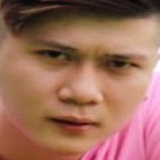
ca sĩ Leg